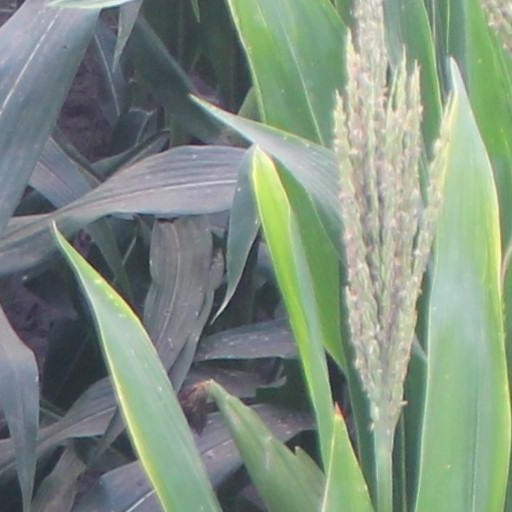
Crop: maize; corn